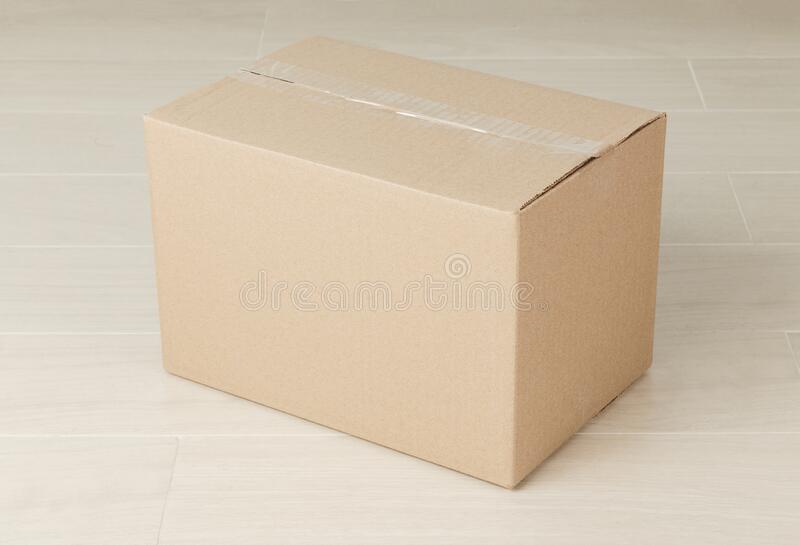
Label: cardboard